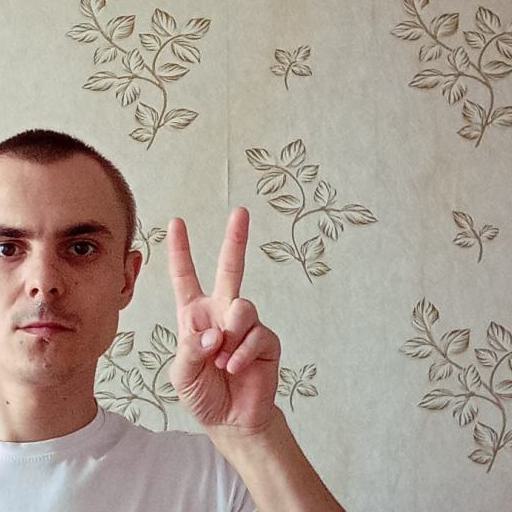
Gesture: peace